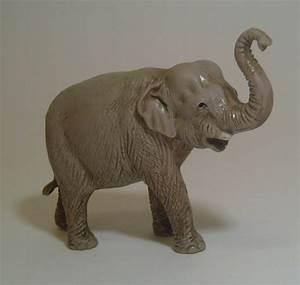
elephant